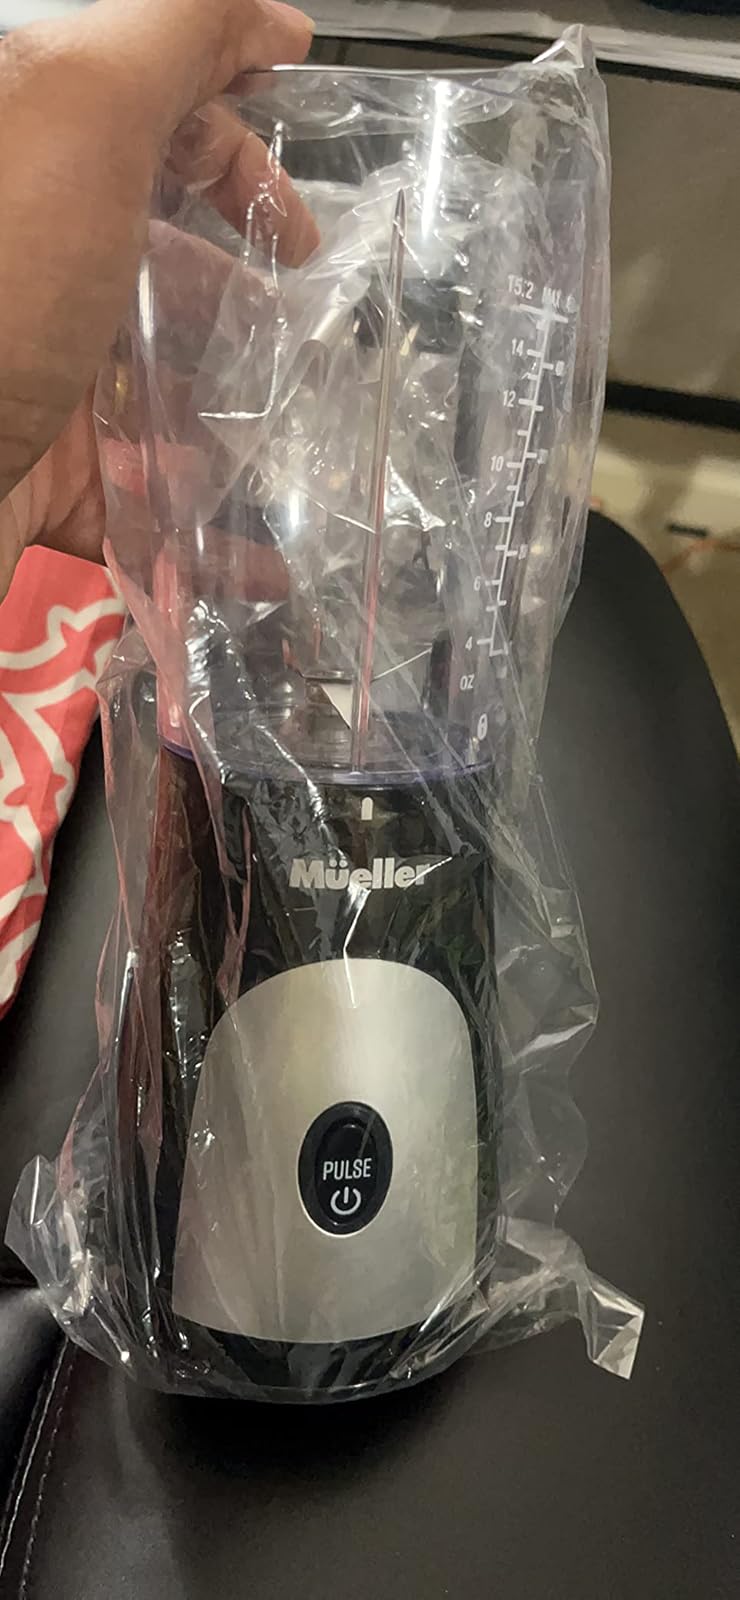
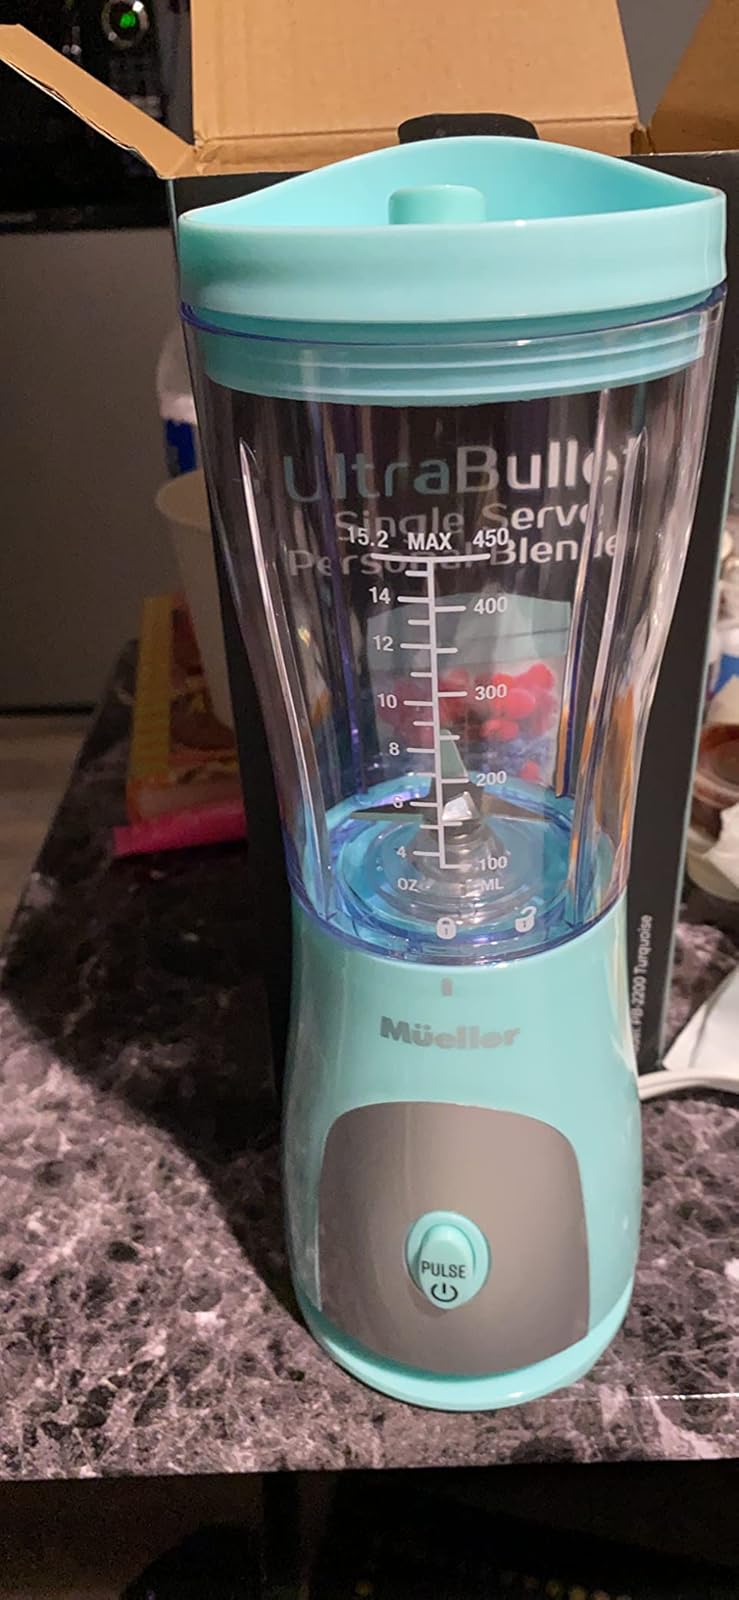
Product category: items_blender
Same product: no